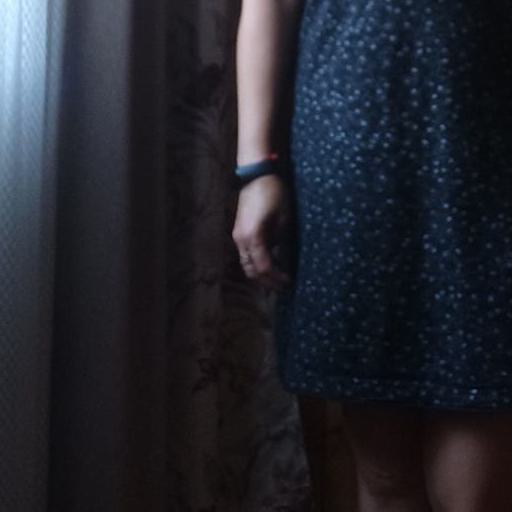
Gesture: no_gesture